Tiangong program

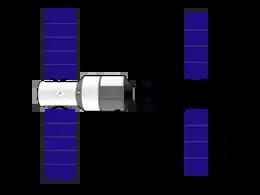
Drawing of Shenzhou docked to Tiangong-1

The Chinese docking target consists of a propulsion (resource) module and a pressurized module for experiments, with a docking mechanism at either end. The docking port of the experiment section supports automated docking. Its length is , diameter is , with a mass of . Launched on 29 September 2011, it was intended for short stays of a crew of three. The second docking port, on the propulsion module, was kept screened from press photography inside and outside the module. It re-entered and burned up in the atmosphere on 2 April 2018, at 00:16 UTC.